Pulwar

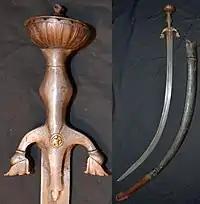
Afghan pulwar, 19th century mounts, earlier (17th to 18th century) deeply curved 82 cm blade of damascus watered steel, inlaid on one side with maker's mark and Islamic inscription, other gold inlays throughout the blade, large iron hilt with characteristic down turned quillions and brass rivet caps, inside measurement 104 cm, leather over wood scabbard with iron chape.

The pulwar or pulouar is a single-handed curved sword originating in Afghanistan.